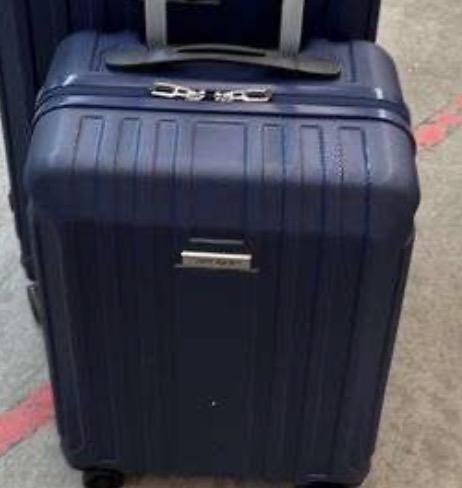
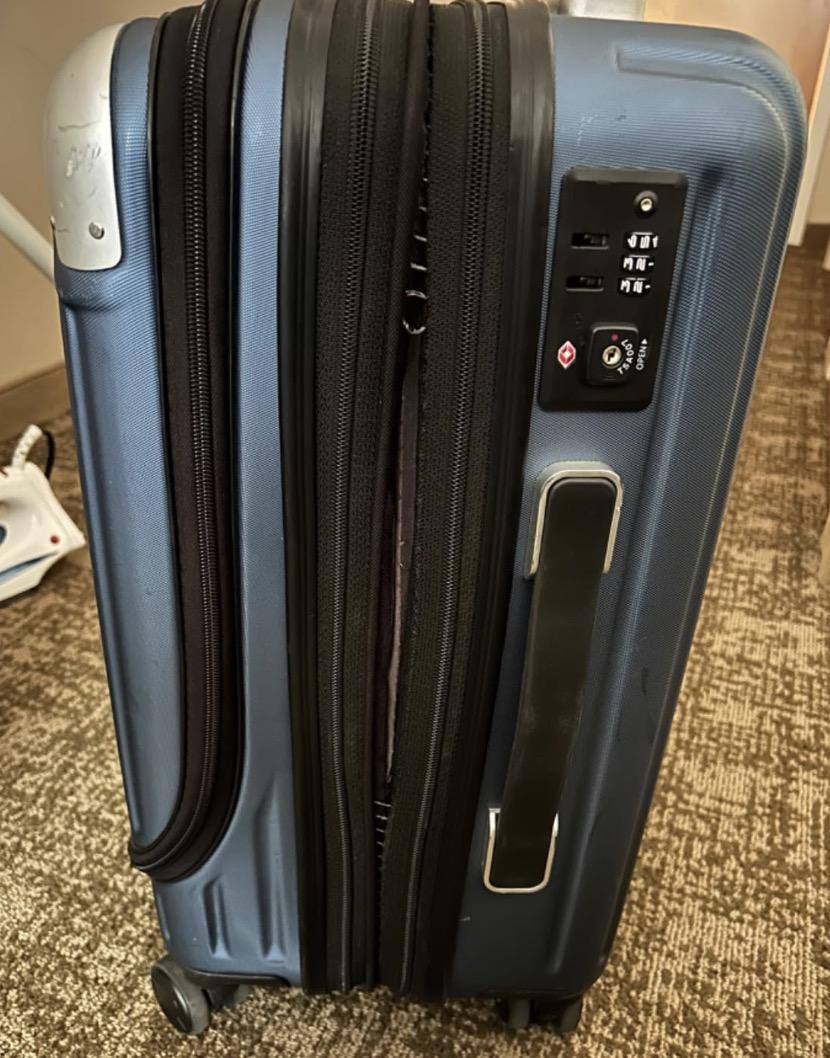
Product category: items_tea
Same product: no